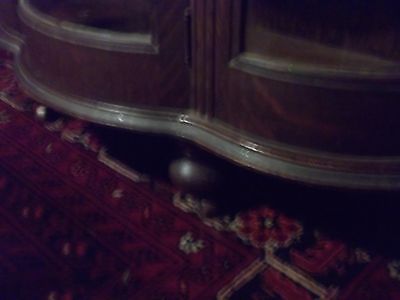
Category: cabinet